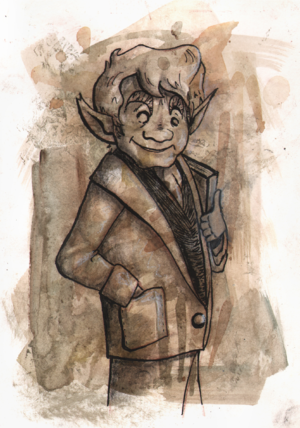
The Road Goes Ever On est un cycle musical composé par le musicien britannique Donald Swann sur des textes de l'écrivain de fantasy J. R. R. Tolkien. Il s'agit d'une adaptation de huit poèmes de Tolkien : sept tirés du Seigneur des anneaux et un tiré des Aventures de Tom Bombadil. Le titre du cycle, qui est destiné à être joué dans l'ordre, est également celui de sa première chanson.